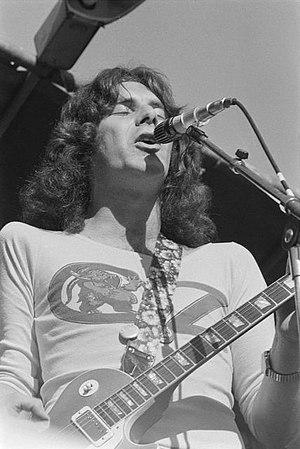
Paul Rudolph est un guitariste, bassiste et chanteur canadien.